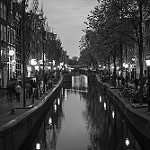
Label: B & W